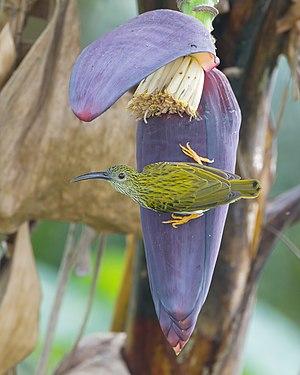
Le Grand Arachnothère est une espèce de passereau appartenant à la famille des Nectariniidae.